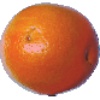
Label: tangelo